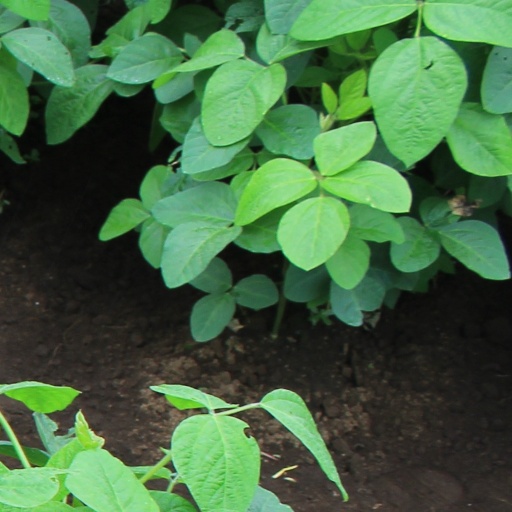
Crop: soybean